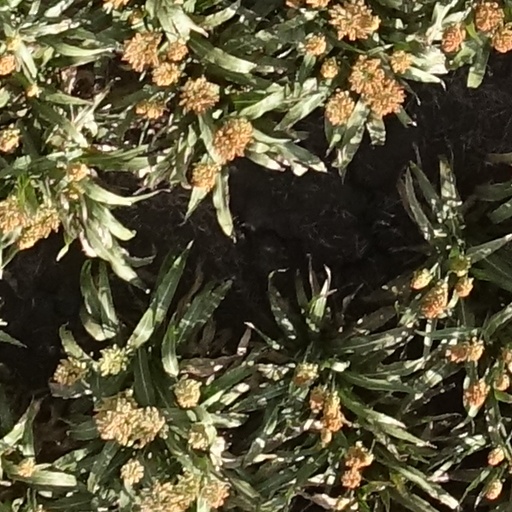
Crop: sorghum